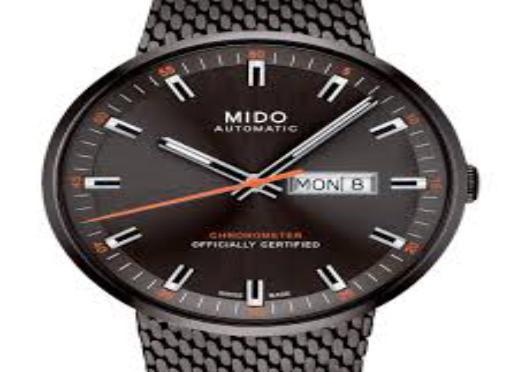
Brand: mido
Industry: Clothes